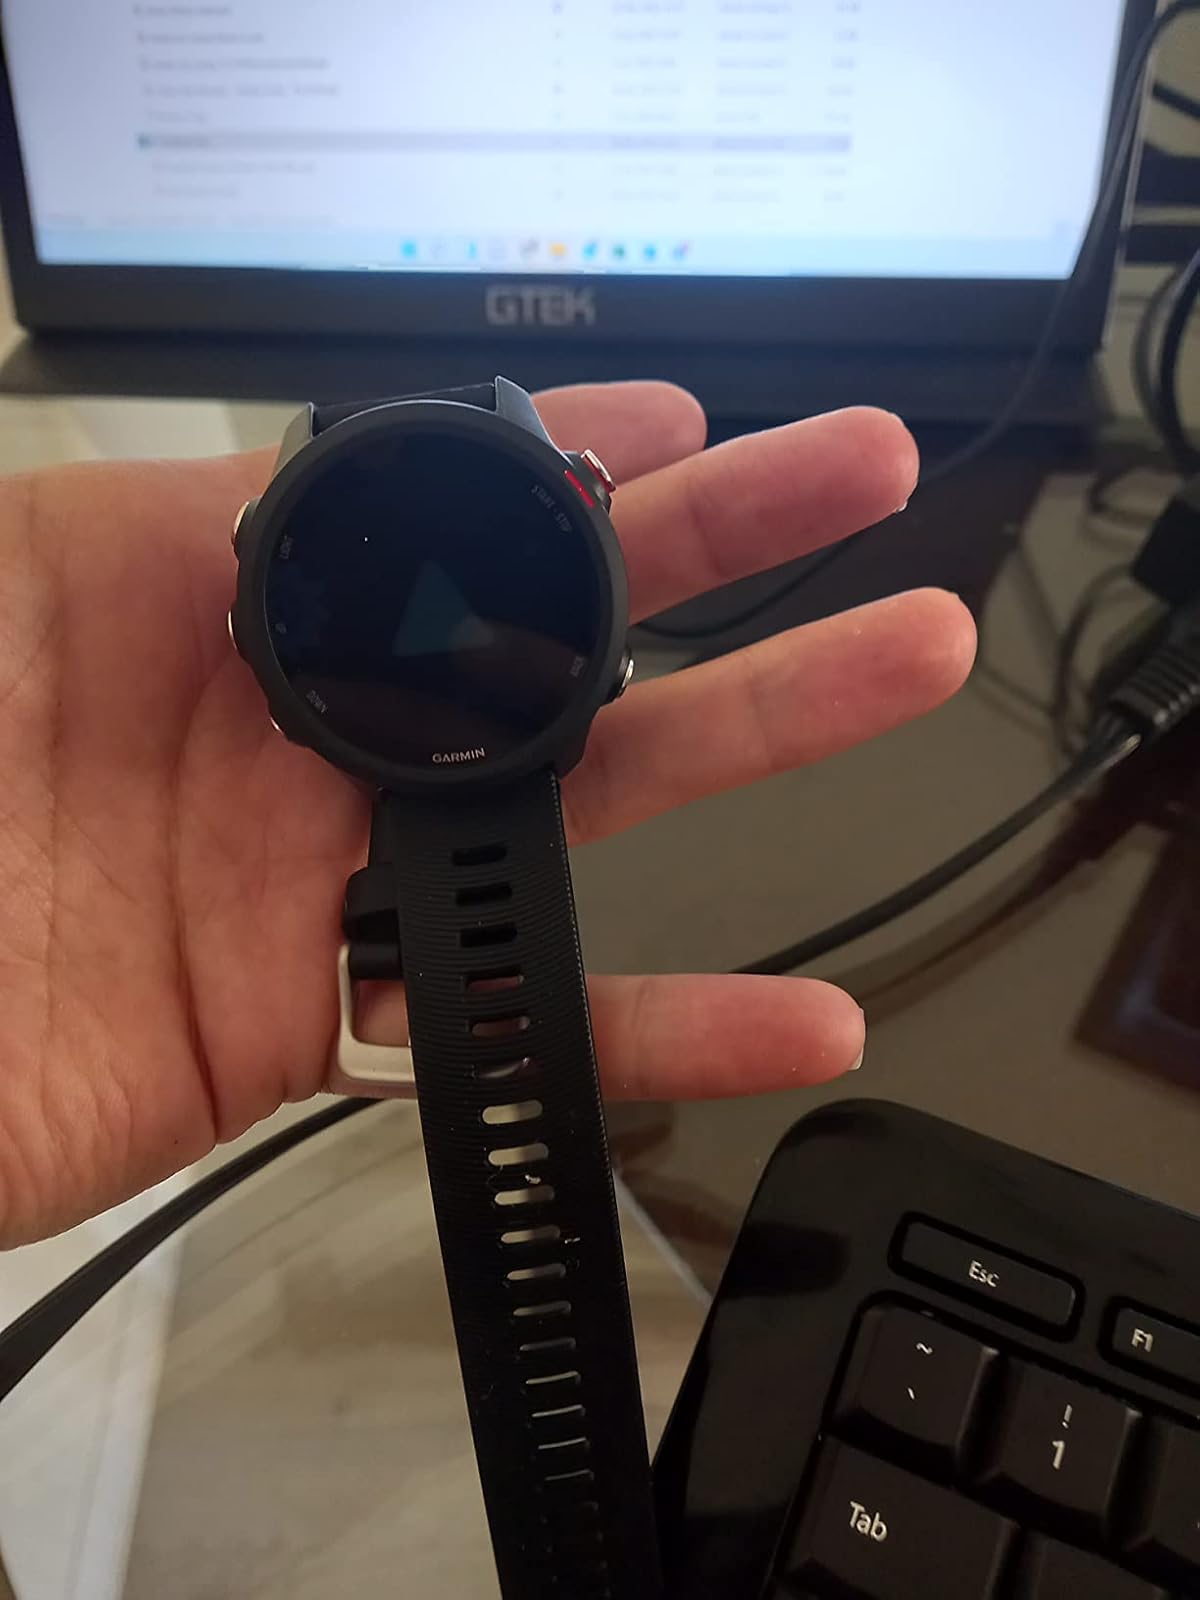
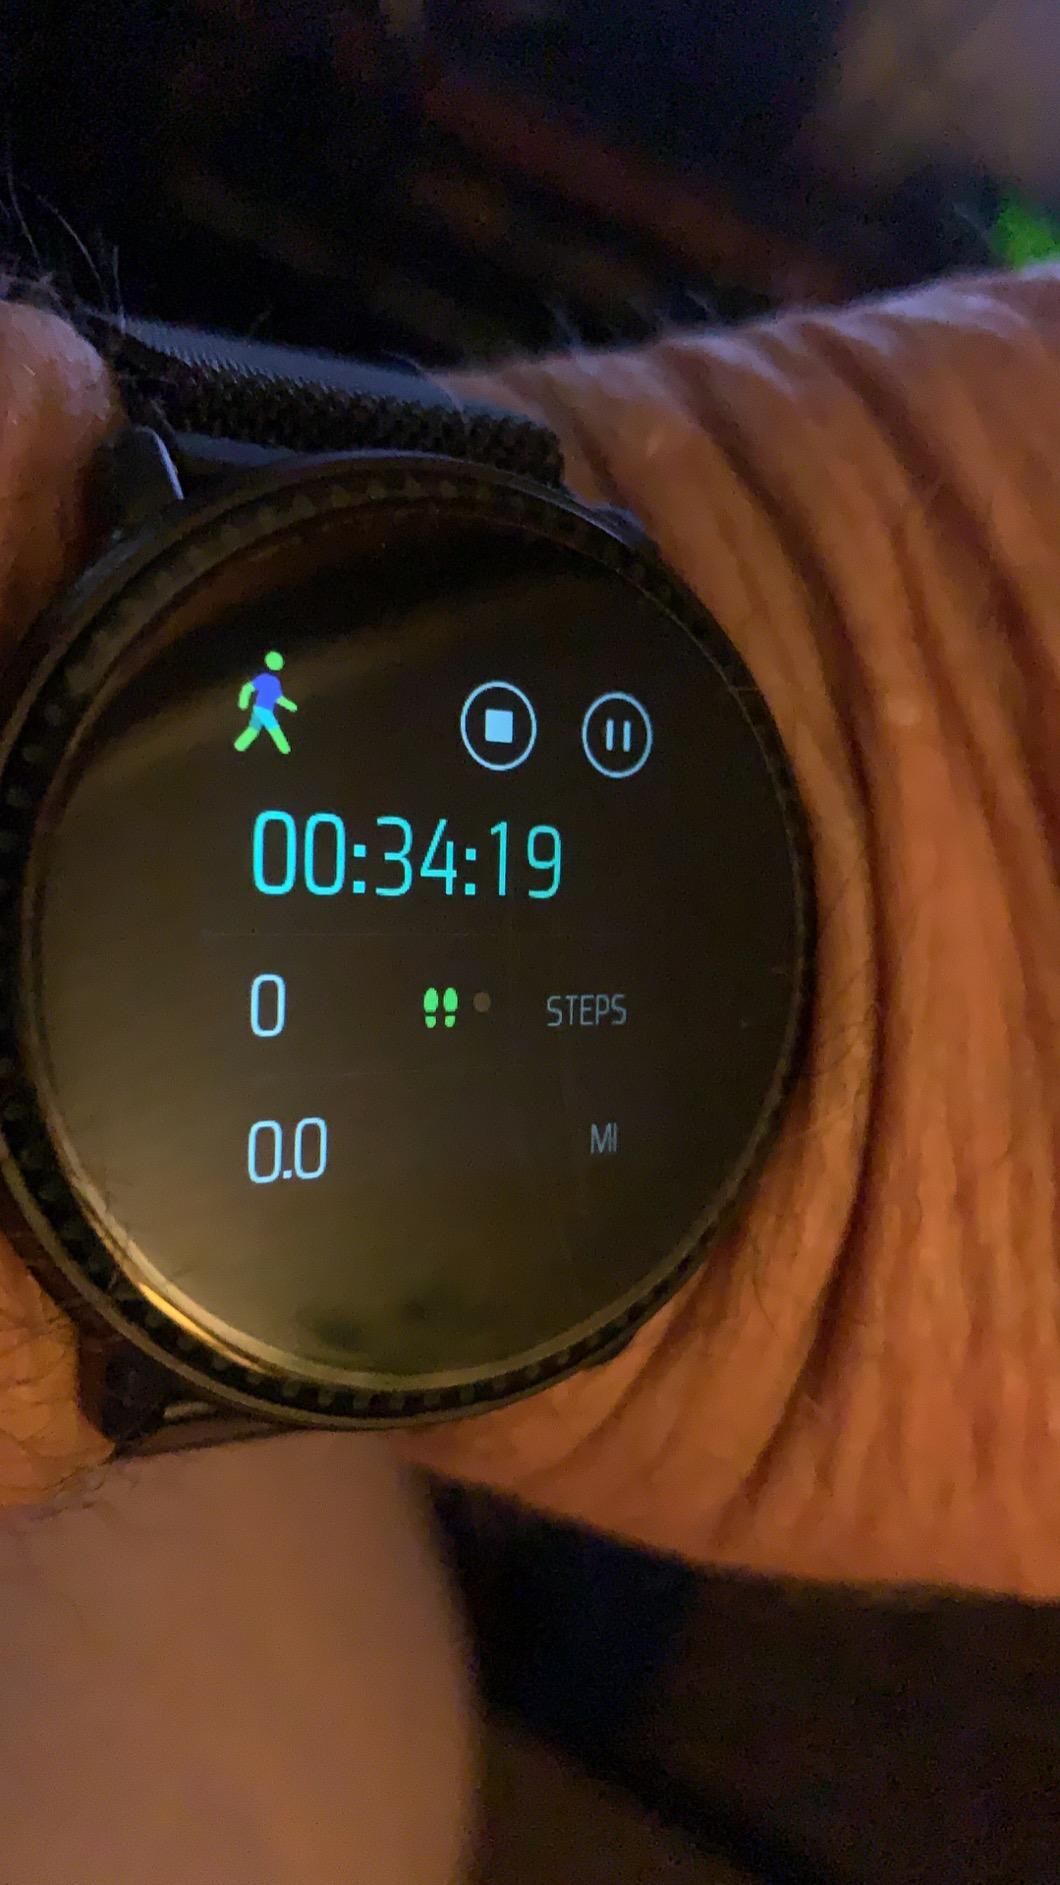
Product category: smartwatch
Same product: no